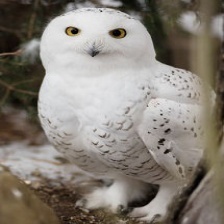
Species: SNOWY OWL
Scientific name: BUBO SCANDIACUS
ImageNet parent category: great_grey_owl